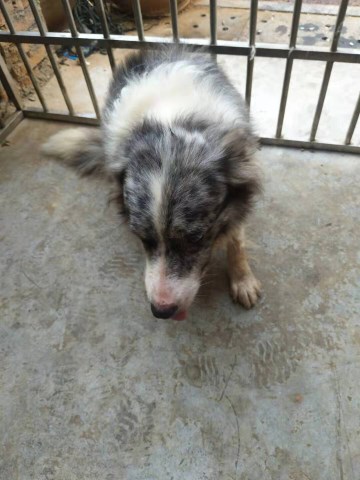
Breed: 2594-n000109-Border_collie